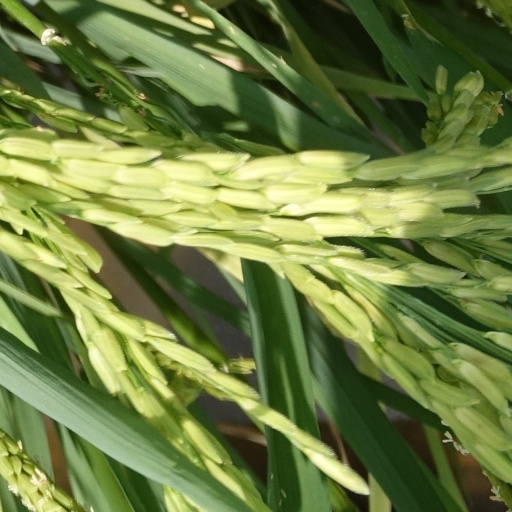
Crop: rice